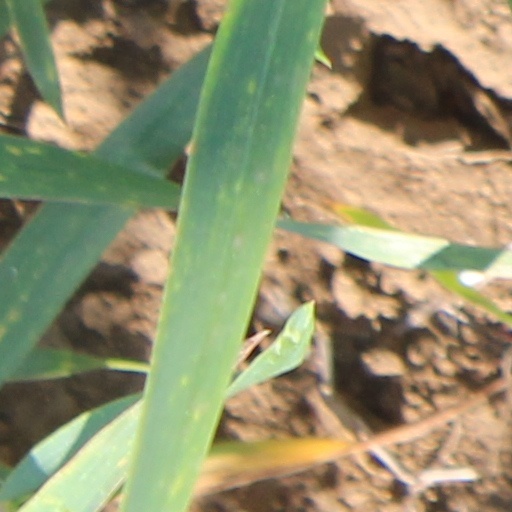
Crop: wheat